Simdega

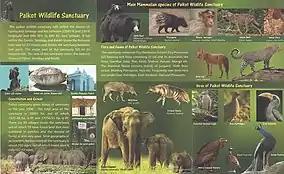
Palkot Wildlife Sanctuary

Jharkhand Renewal Energy Development Agency (JREDA) has commissioned and erected four Small Hydel Power Projects at Bano, Tethaitangar, Kurdeg and Kolebeira in Simdega to facilitate power generation up to 25MW.